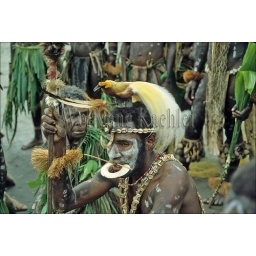
Papua new guinea, sepik river, native man in traditional dress with bird of paradise headdress